Dwarfina

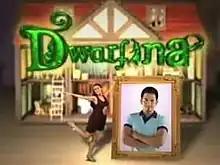
Title card

Dwarfina is a 2011 Philippine television drama romance fantasy series broadcast by GMA Network. Directed by Mike Tuviera, it stars Heart Evangelista in the title role. It premiered on January 10, 2011 on the network's Telebabad line up. The series concluded on May 6, 2011 with a total of 83 episodes.